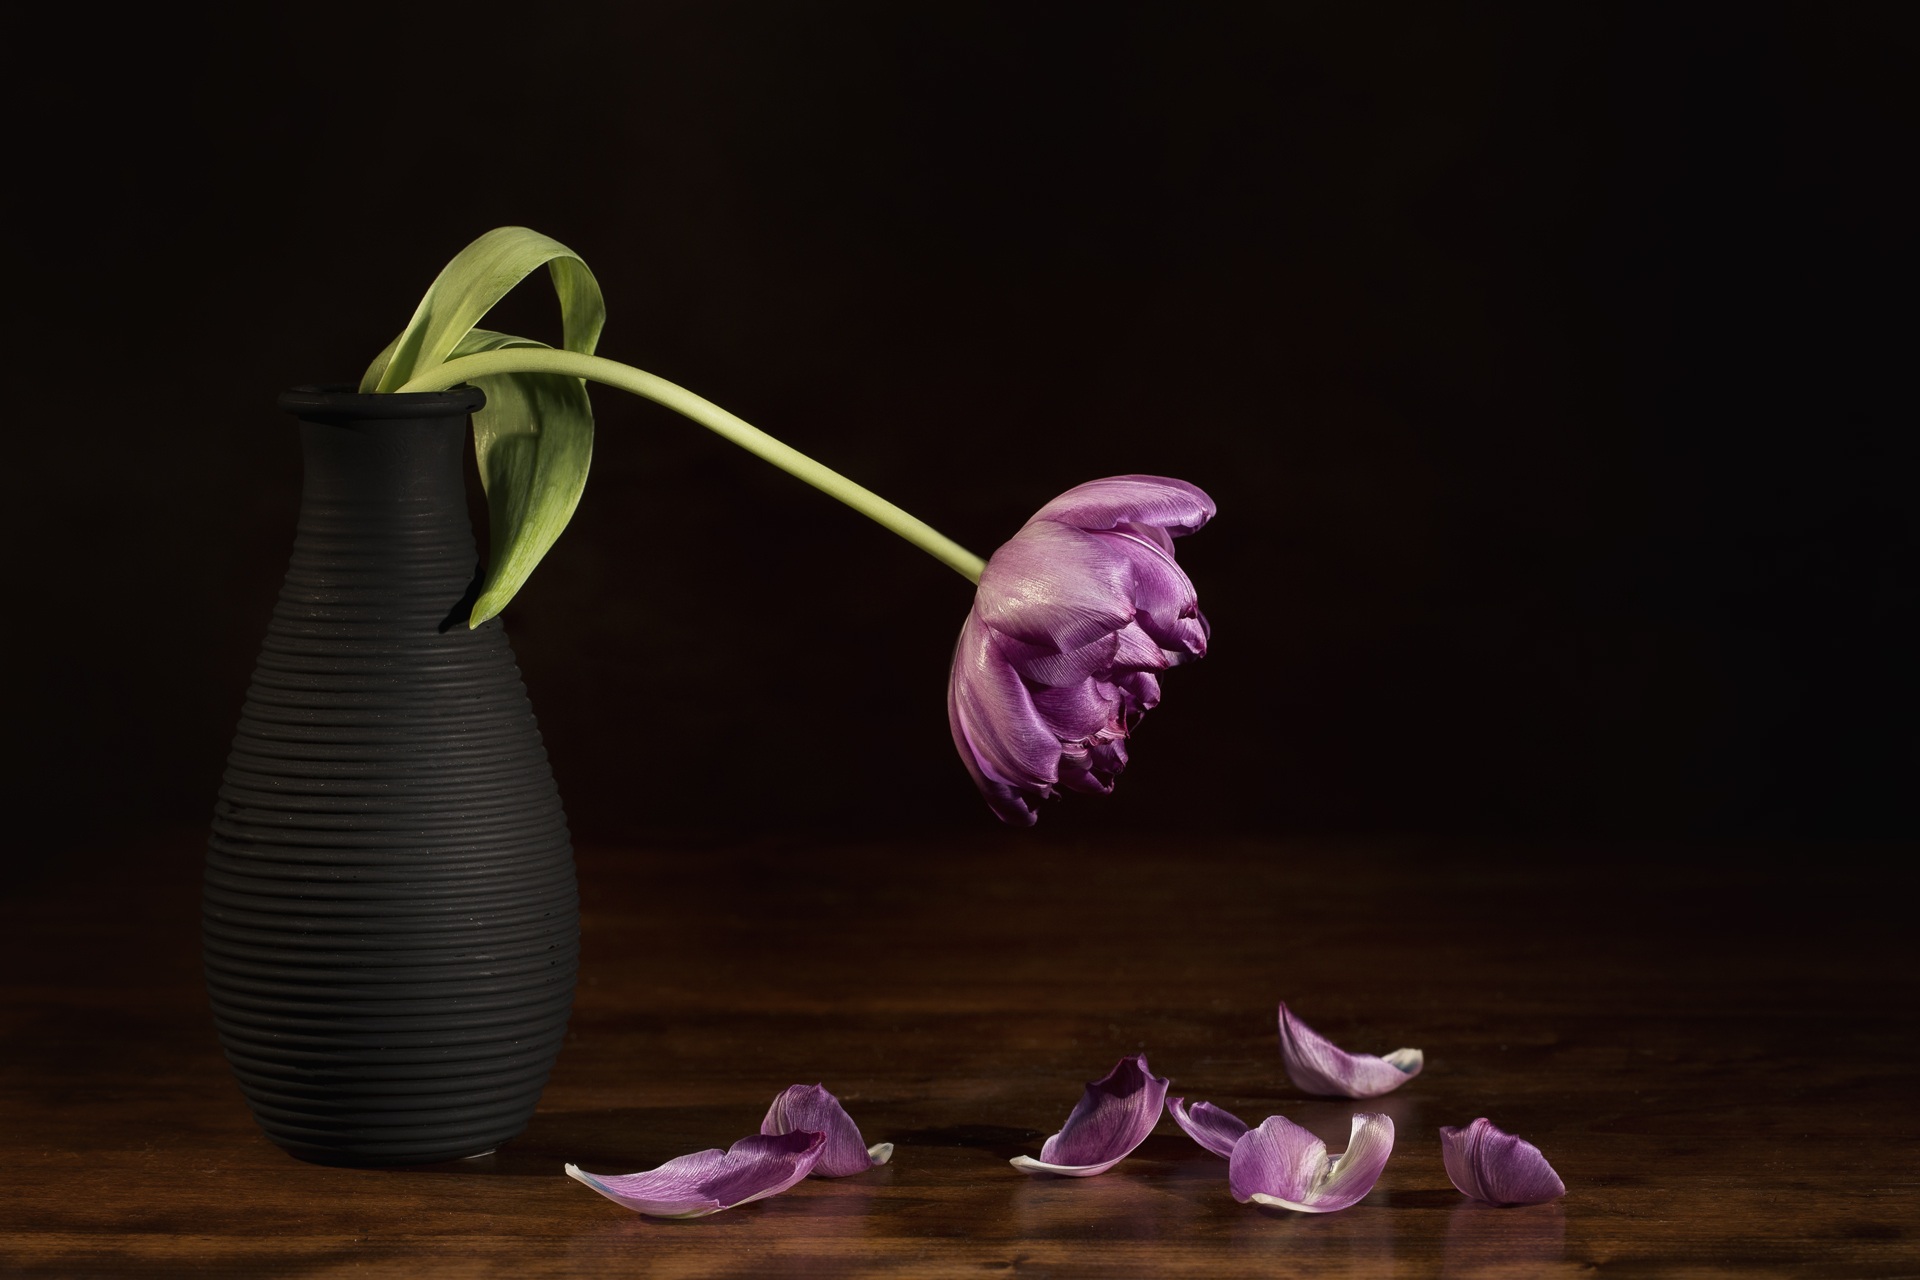
nature, flower, purple, tulip, vase, flora, still life, still life photography, nature dead